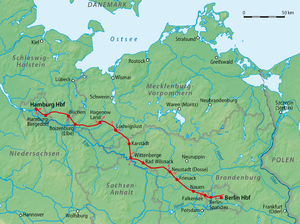
Berlin-Hamburgbanen
Banens forløb
Berlin–Hamburgbanen er en tysk jernbanestrækning mellem landets to største byer, Hamborg og Berlin.